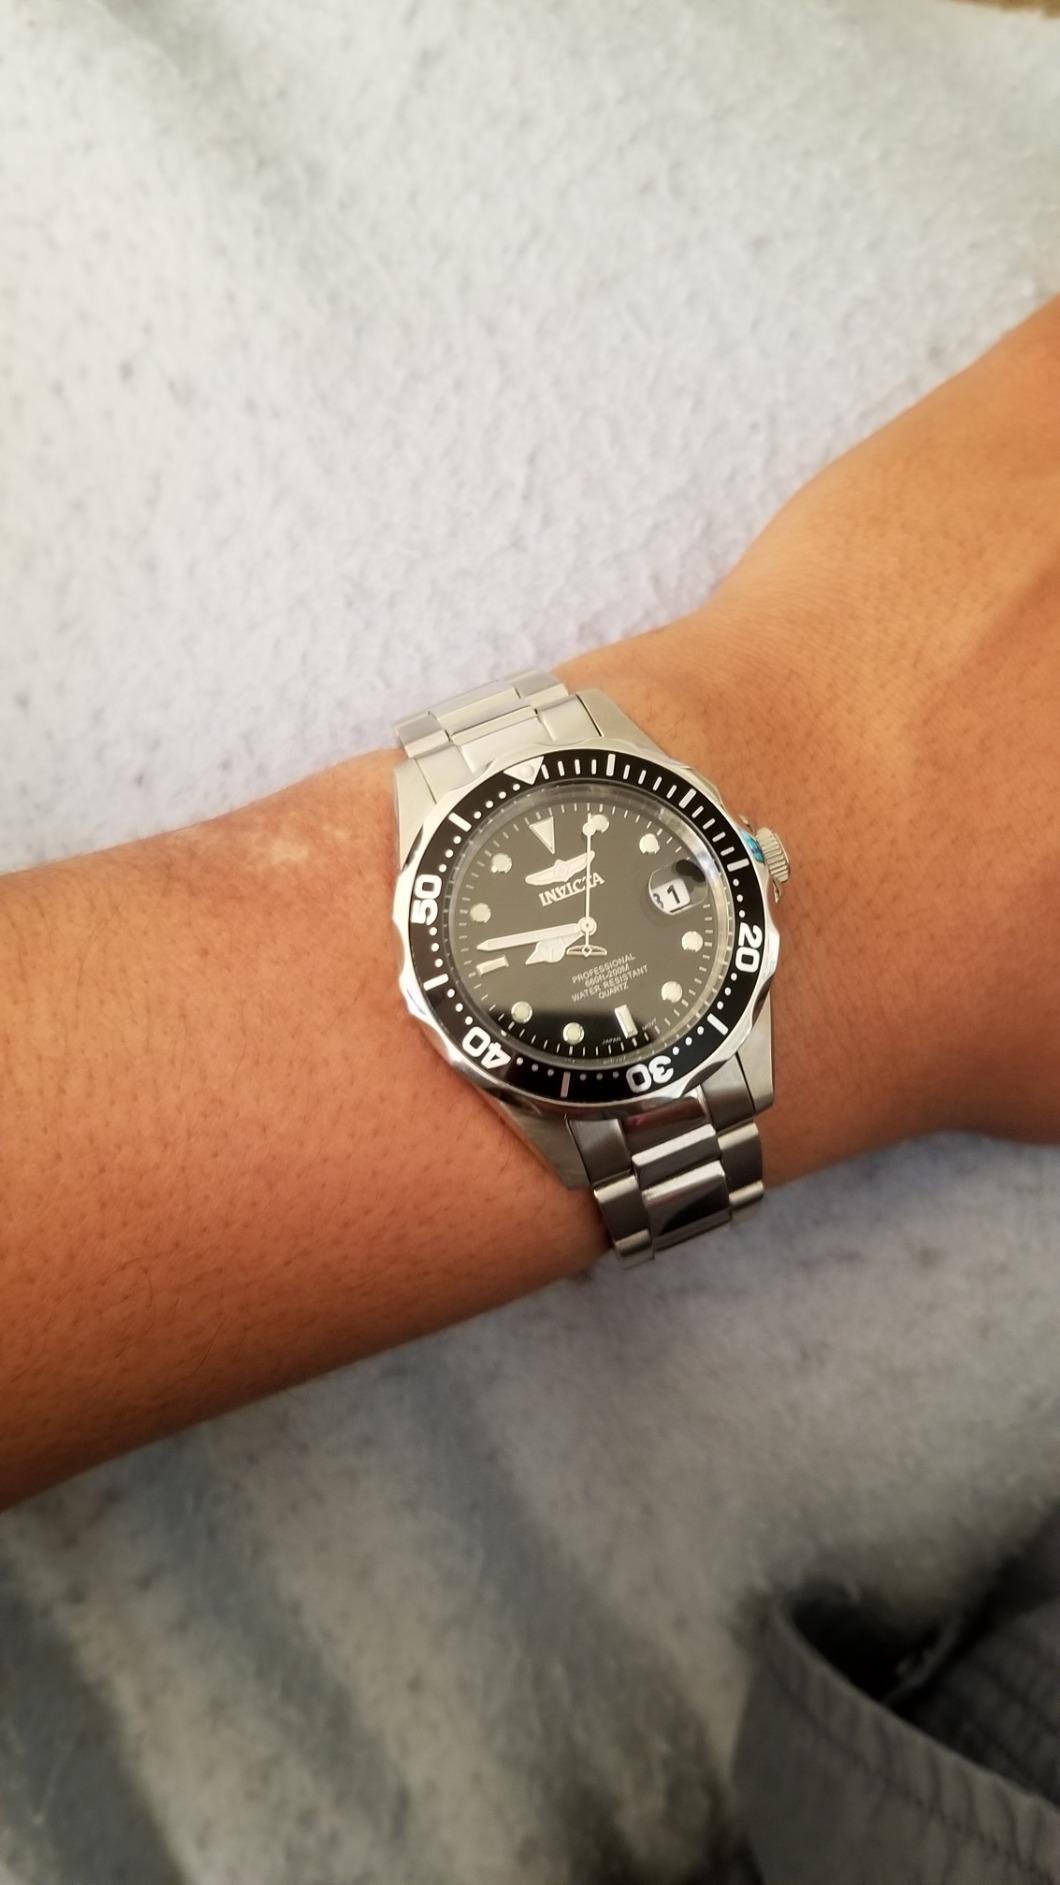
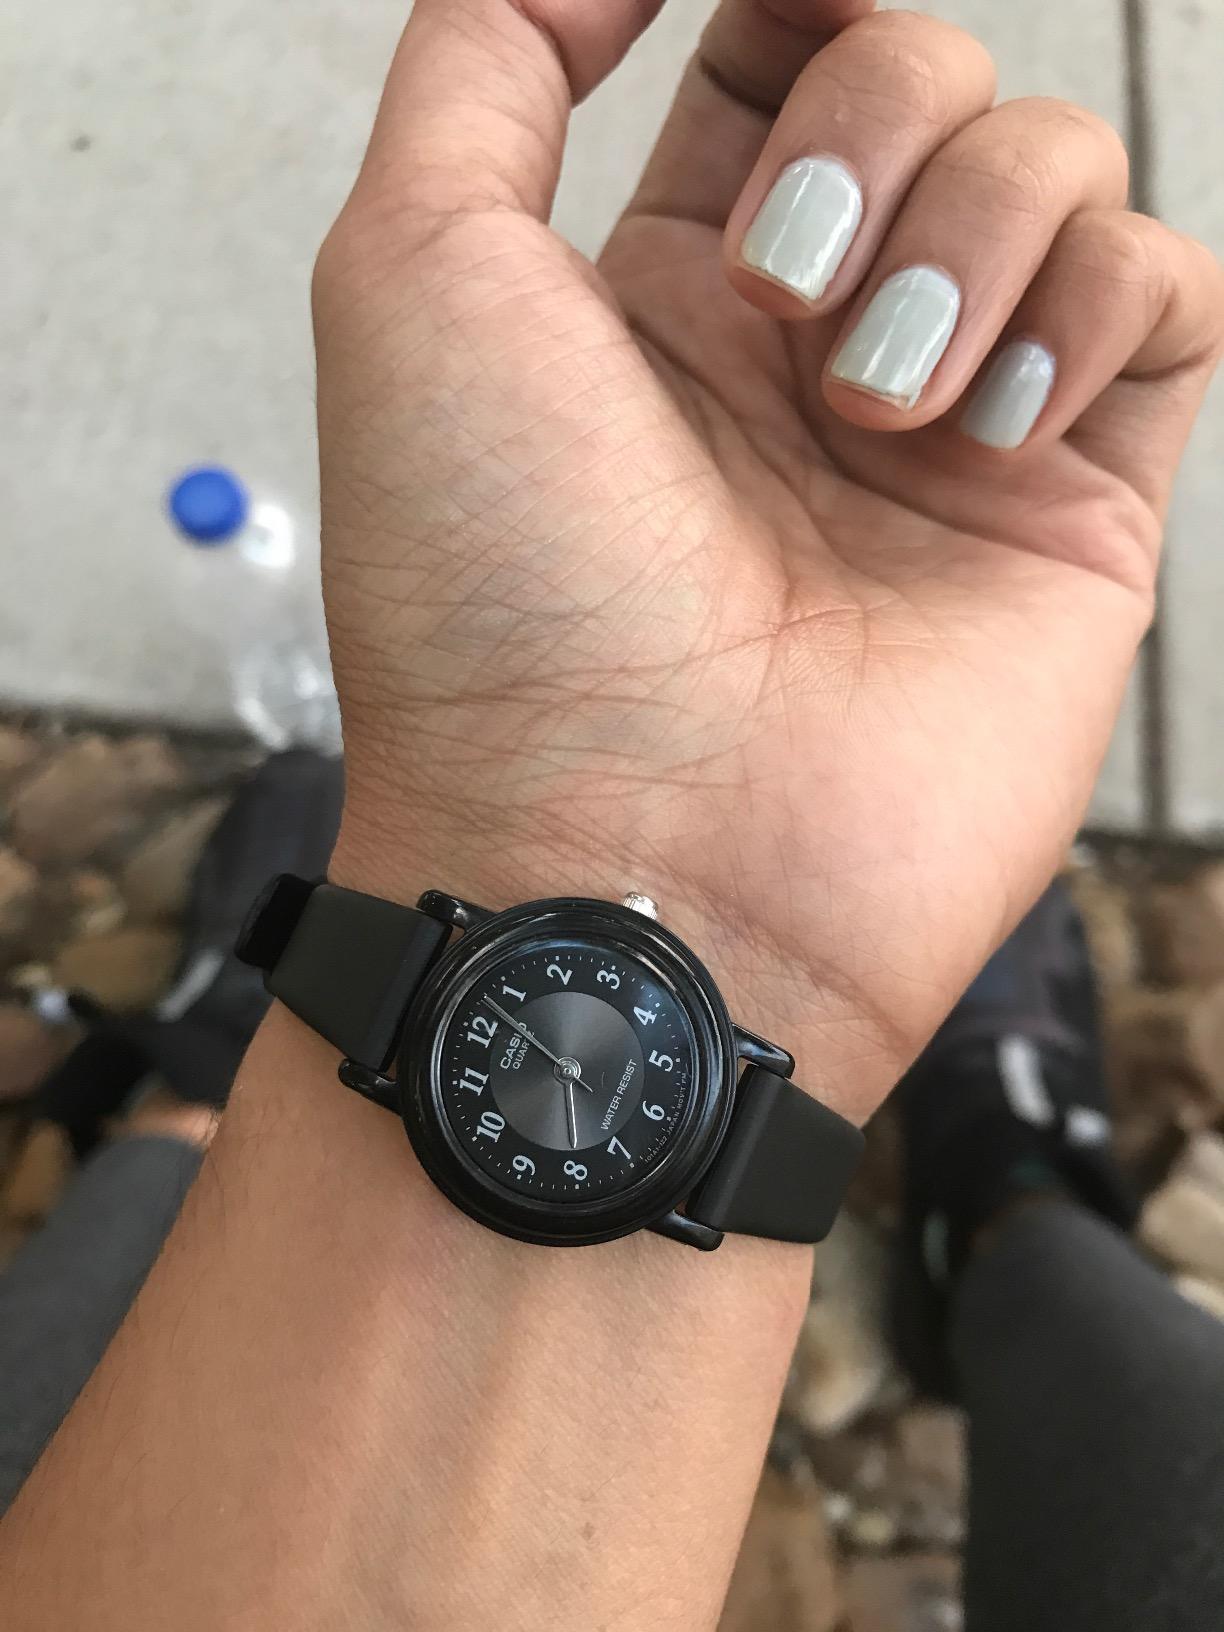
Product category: accessories_watch
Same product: no